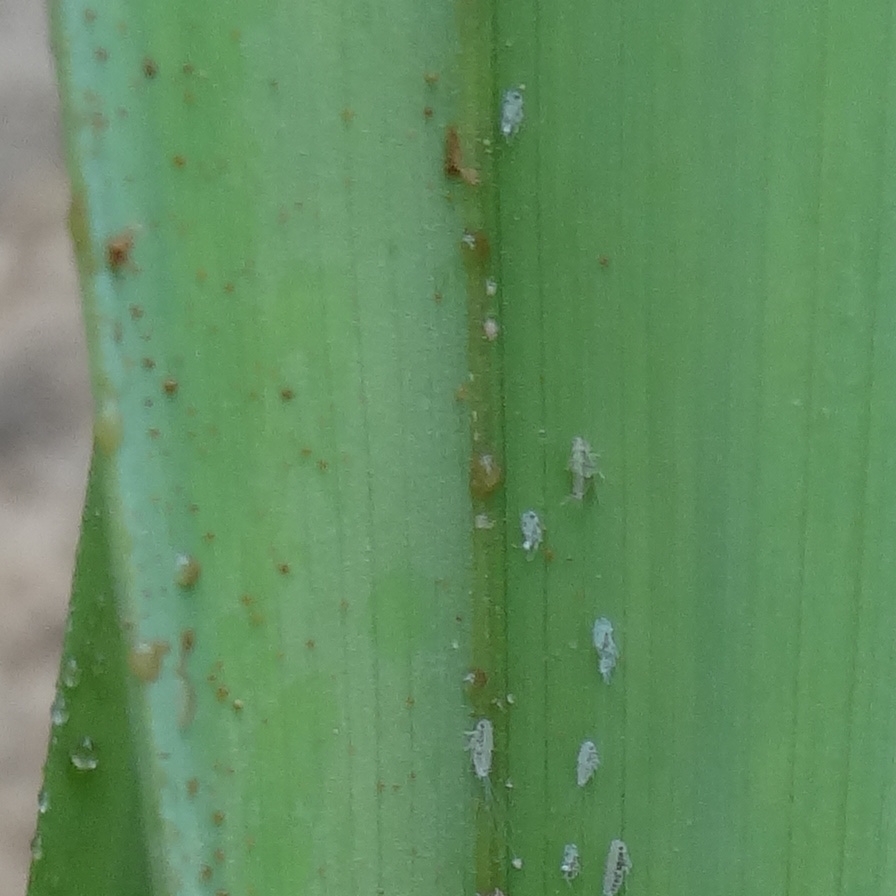
Label: Dubas